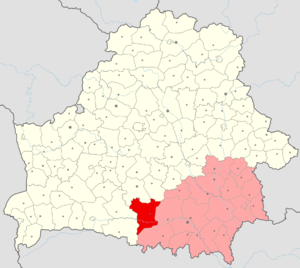
Le raïon de Jytkavitchy est une subdivision de la voblast de Homiel ou Gomel, en Biélorussie. Son centre administratif est la ville de Jytkavitchy.